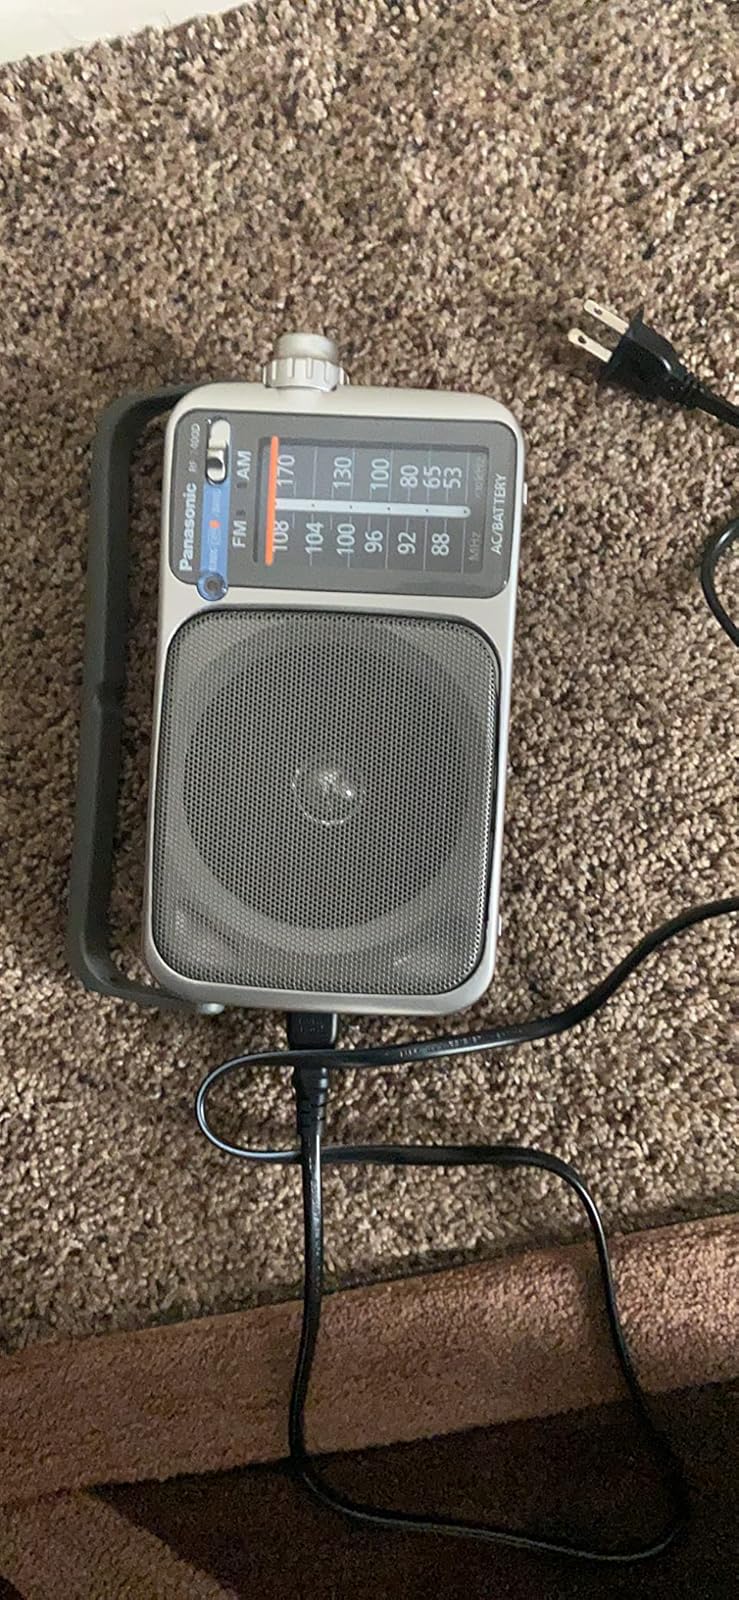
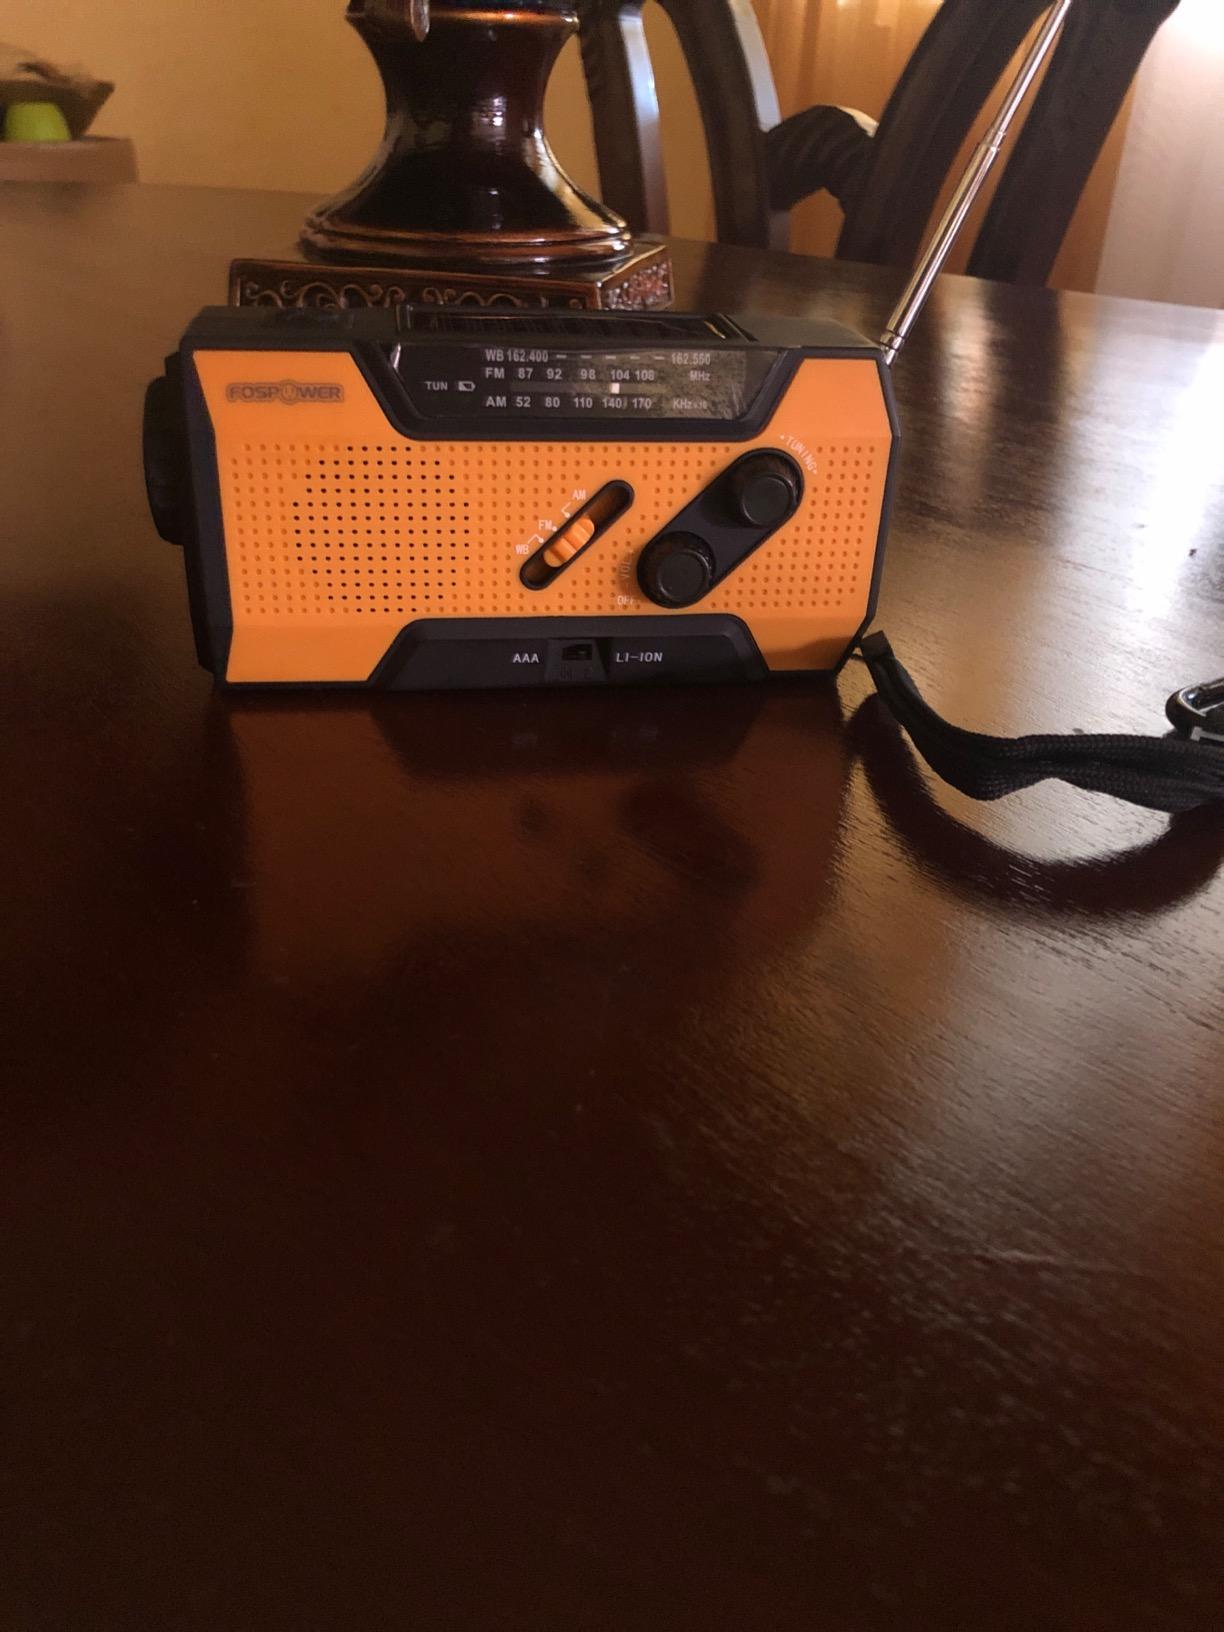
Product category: radio
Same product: no